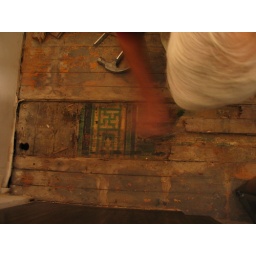
my dad ripping up the floor in our newold house